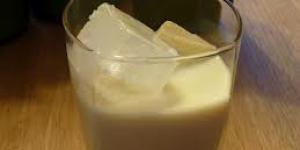
ponche andino casero